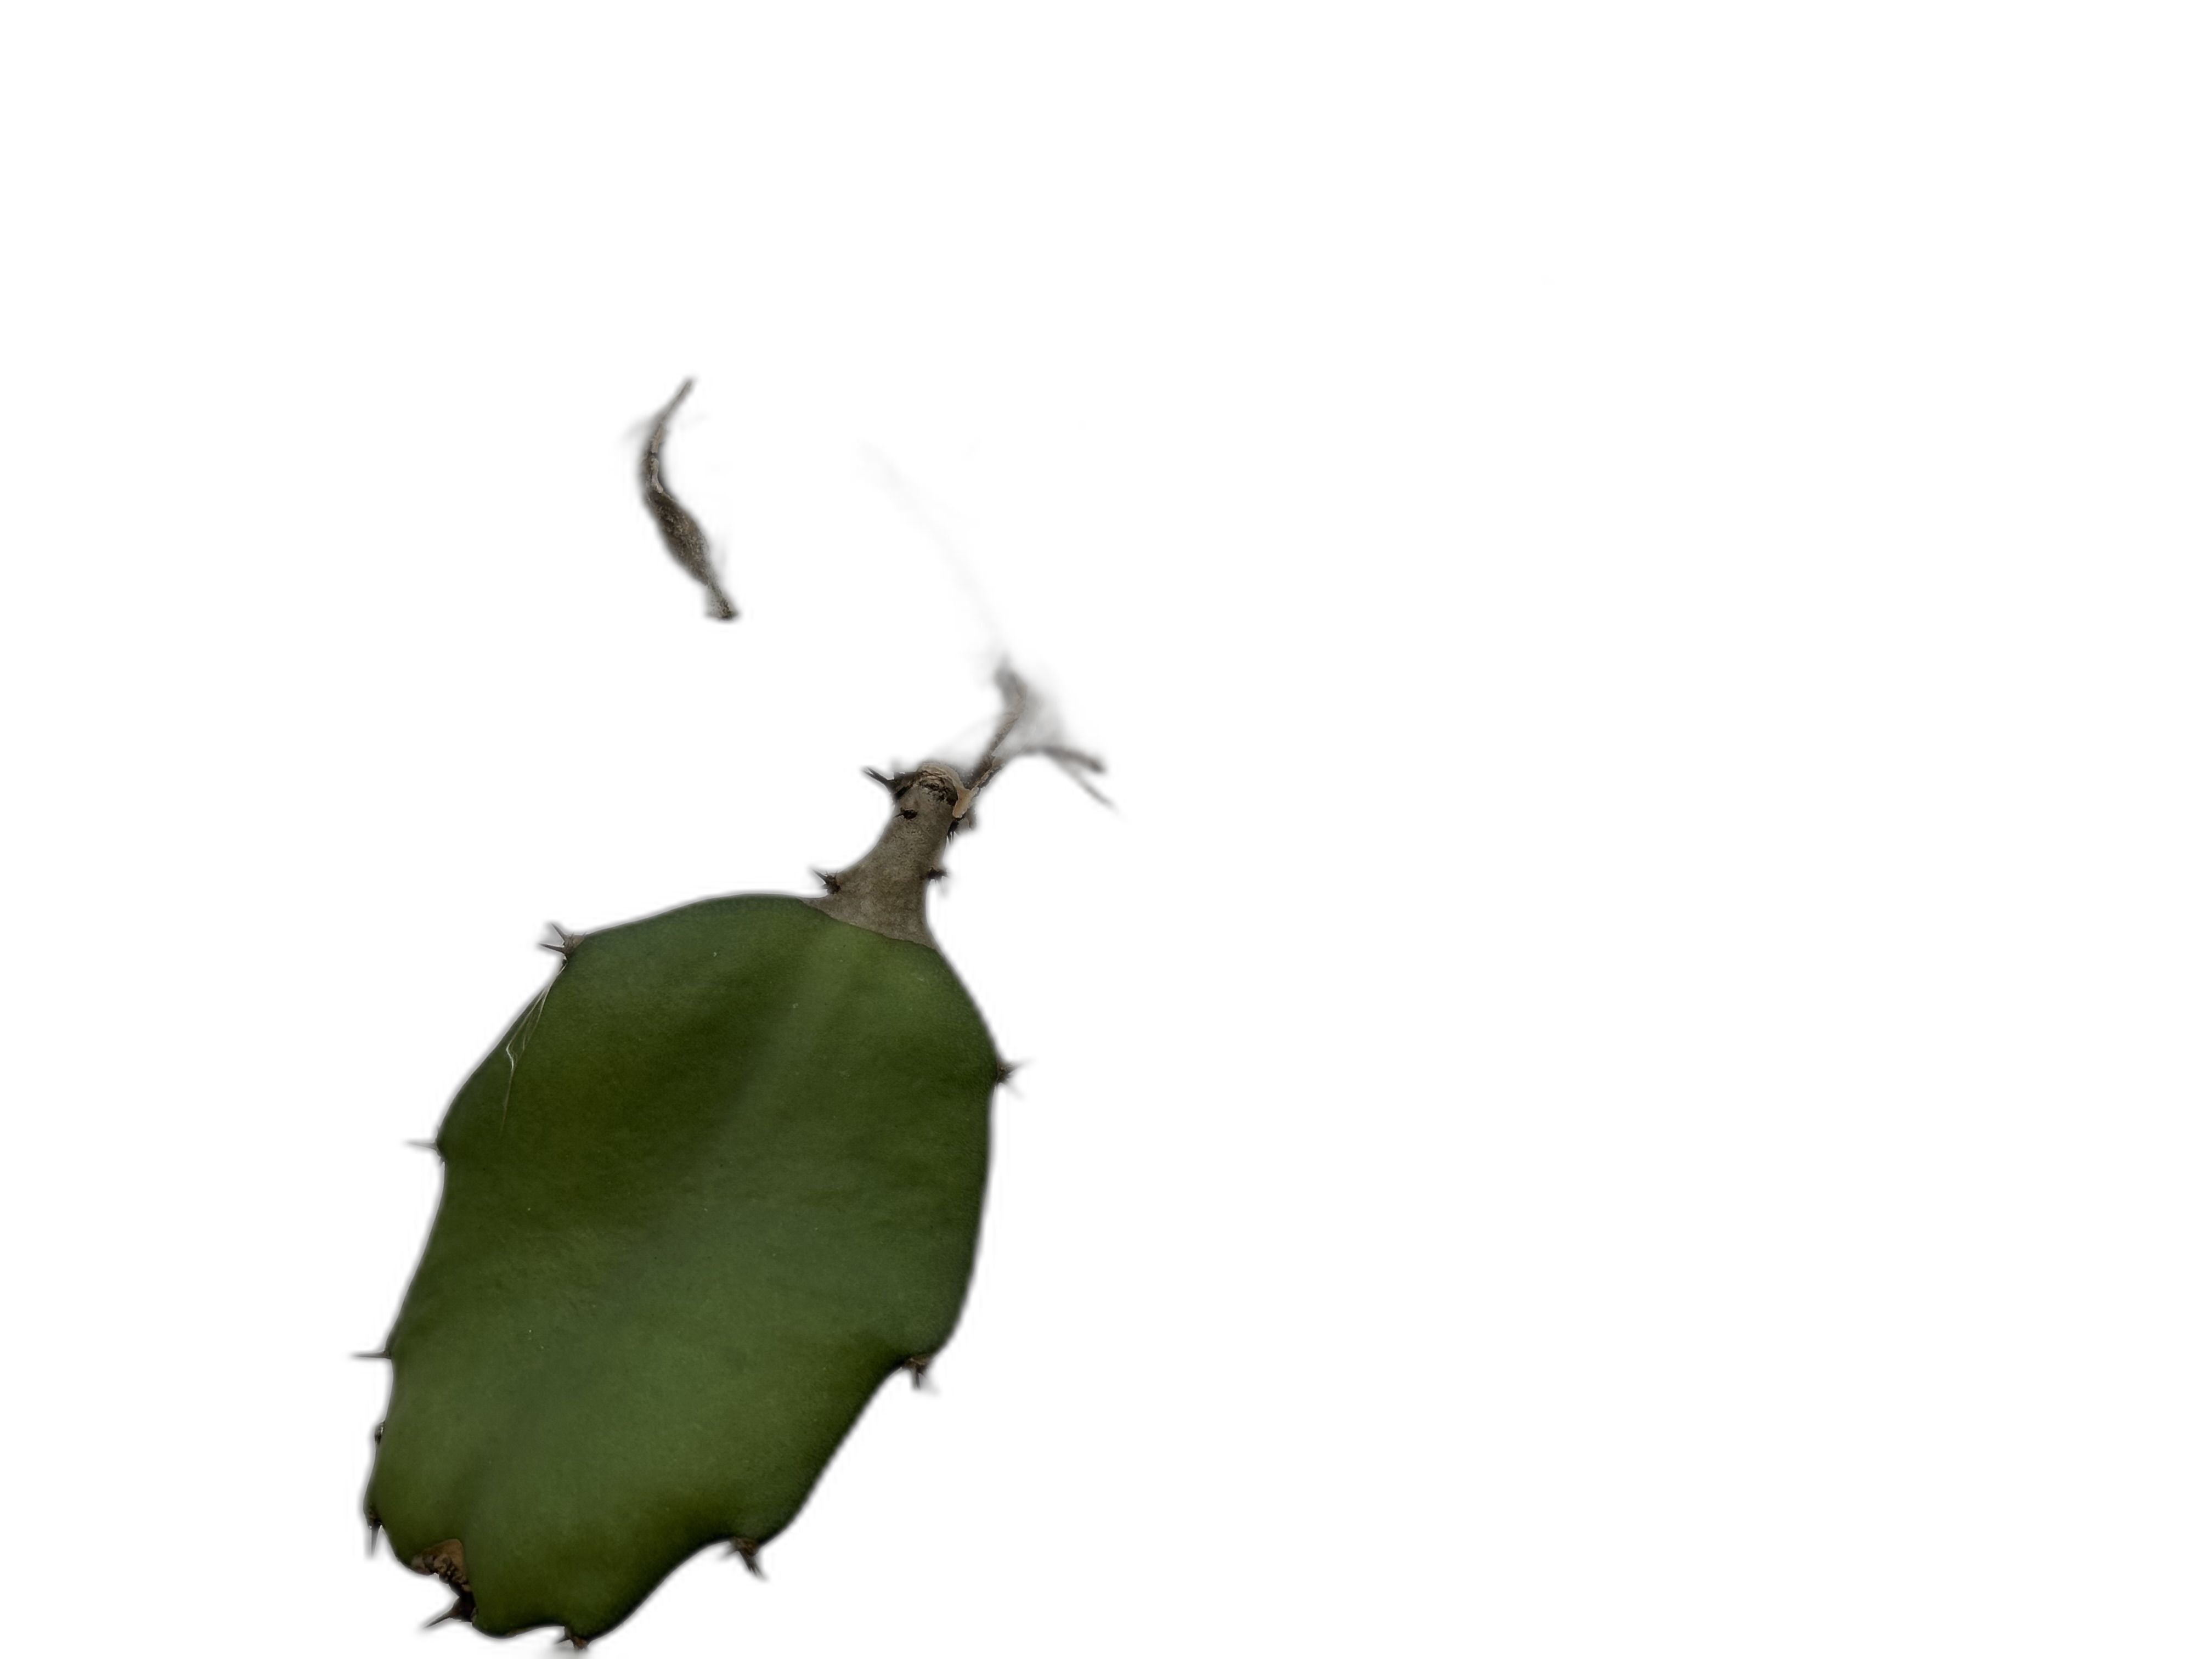
Label: Good leaf